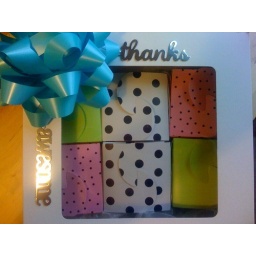
Cupcakes in take-out containers then placed into a cake box